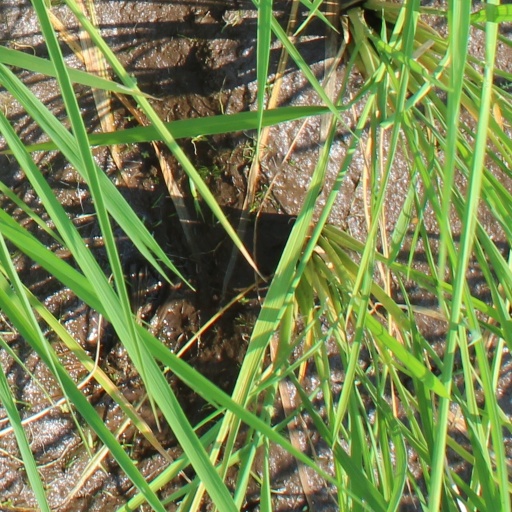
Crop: rice